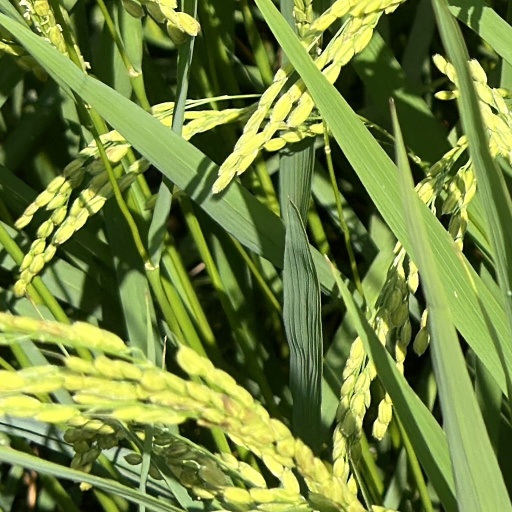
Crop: rice